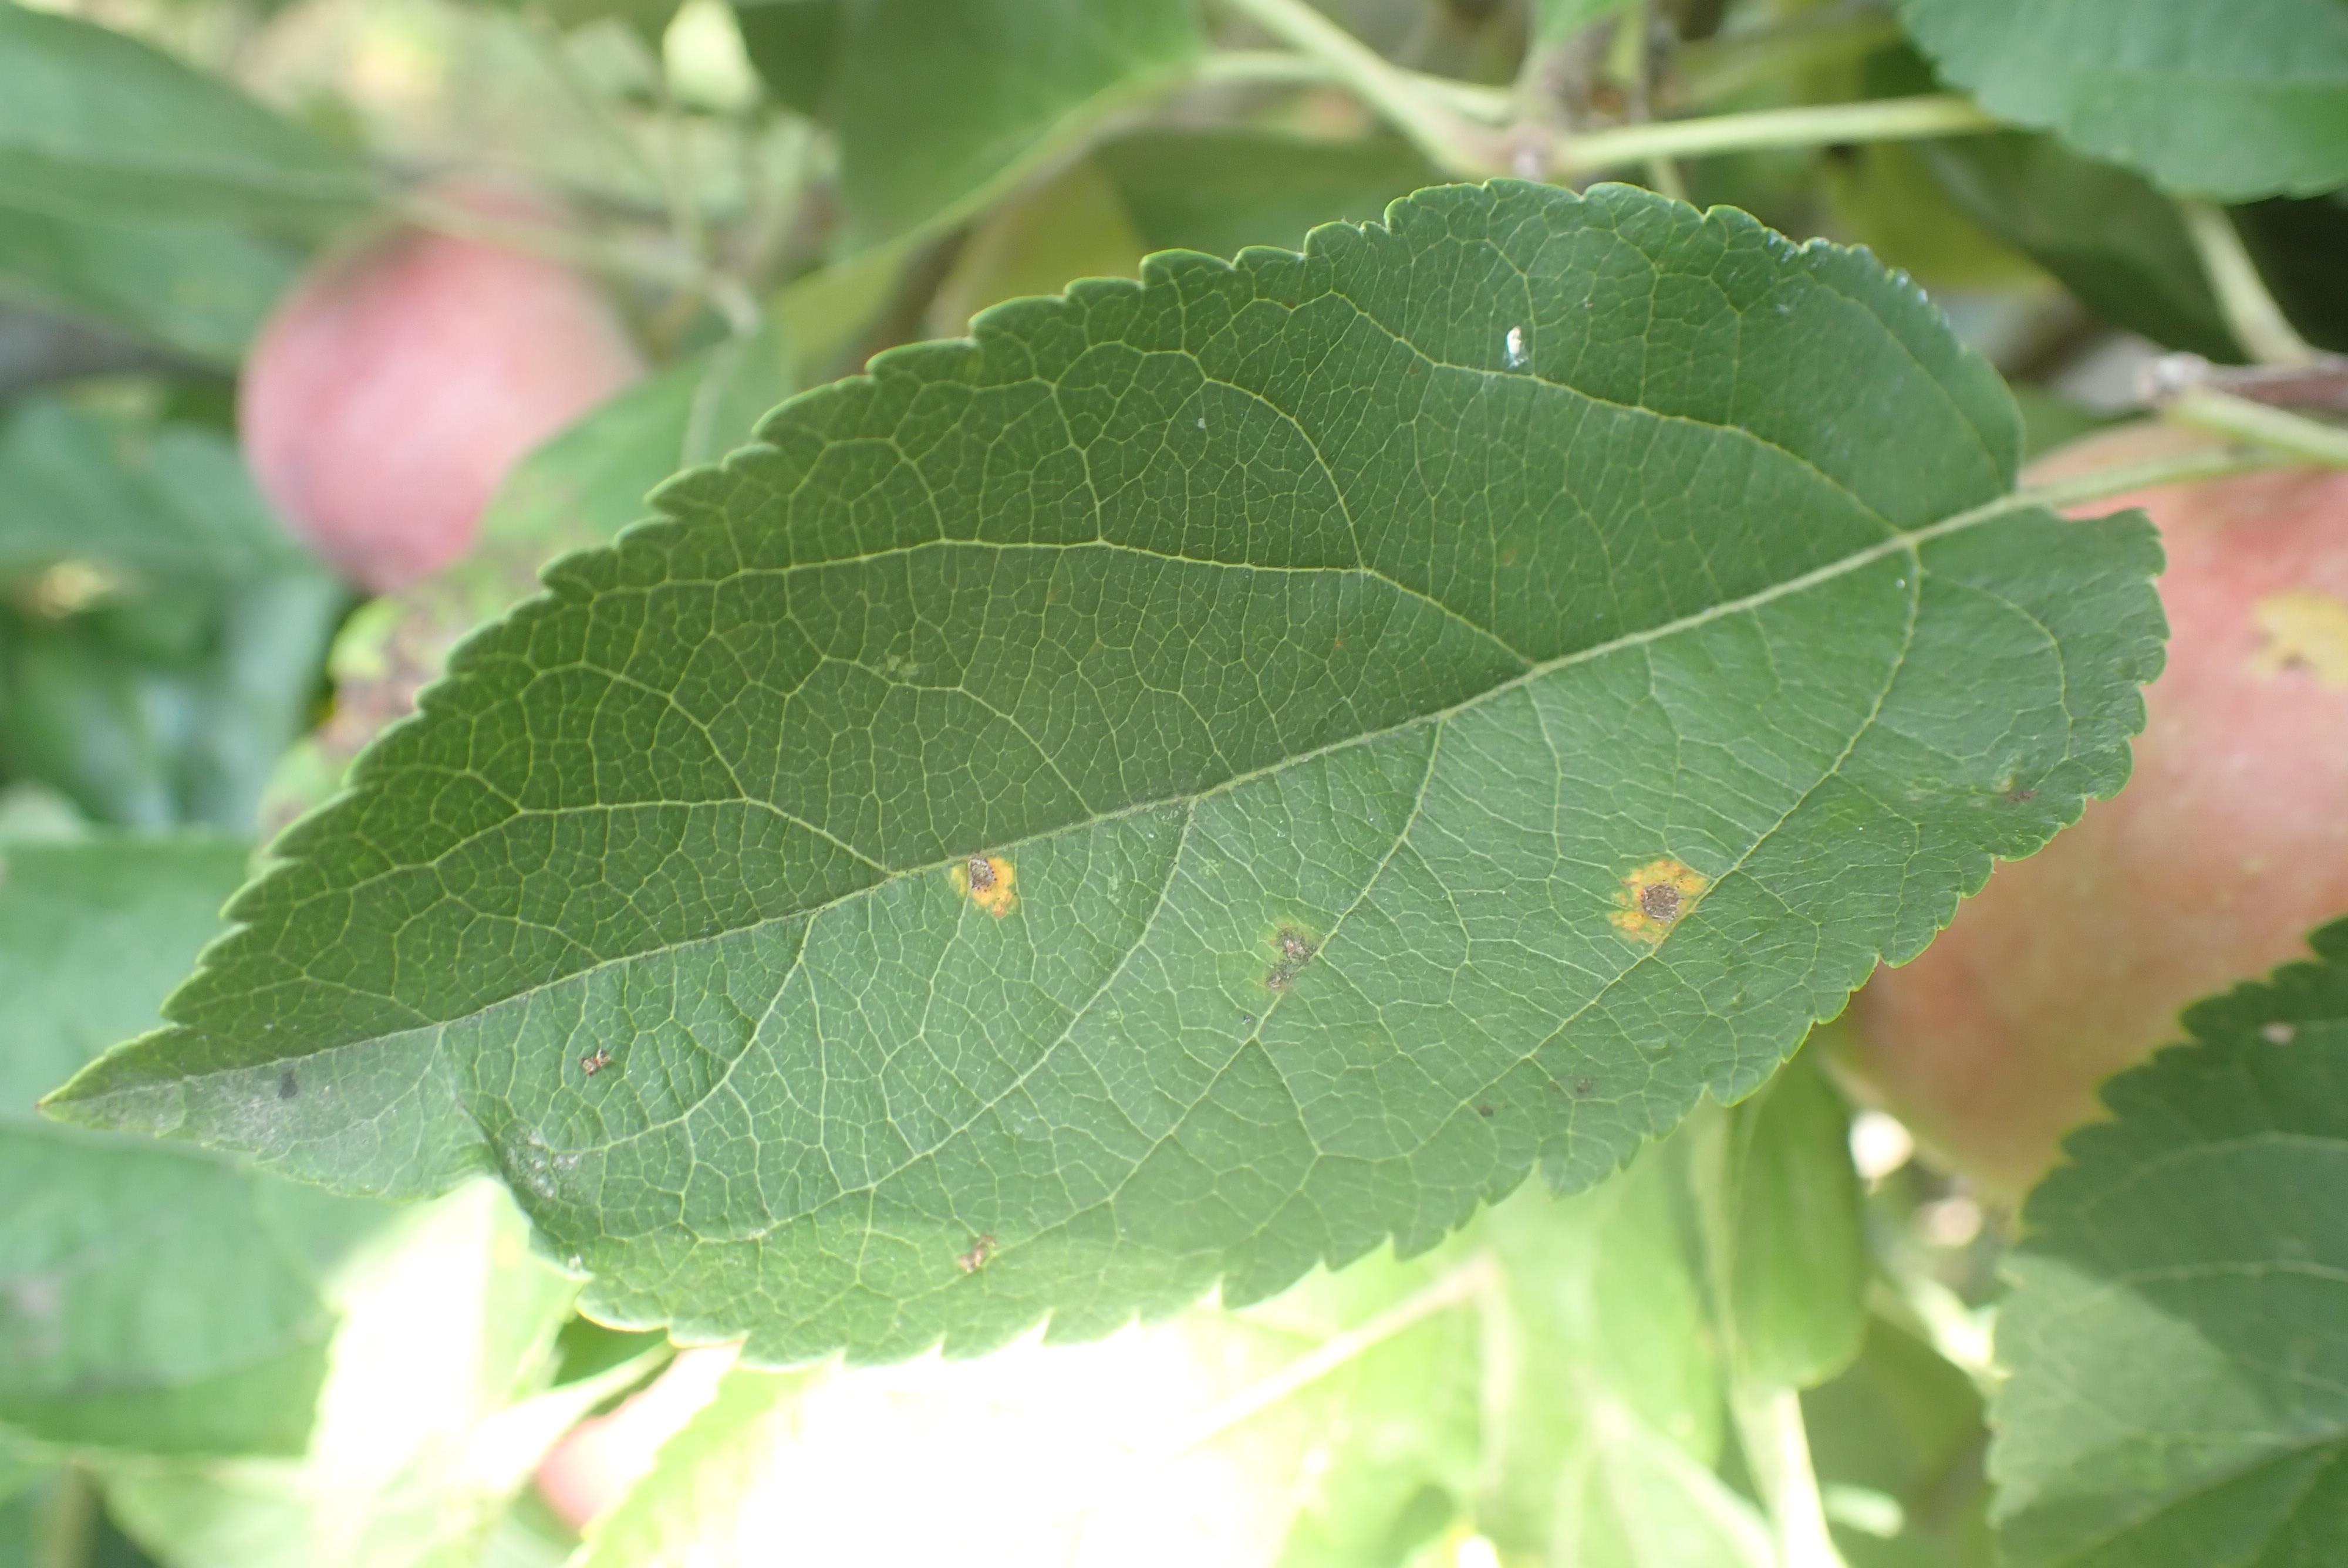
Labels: complex